Aramac, Queensland

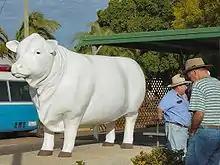
White Bull statue, commemorating Harry Redford's cattle duffing

Little is known about the original indigenous population, although there was a reported massacre of 25 local Aborigines at the nearby Mailman's Gorge. This event remained largely unknown until the publication of "North Queensland Pioneers in 1932." The author stated:"The indigenous people were very numerous in the ranges around Aramac in the early days and the murder of a travelling jeweller and his wife and child caused reprisals. Harried by the police, the offending tribe took refuge in the country of a hostile tribe, and this precipitated wholesale tribal warfare. To this day it is said the mountain caves yield skeletons, the result of this tribal war."An 1865 account said the death of a shepherd or a government employee at Stainburn Downs station, north-west of Aramac, led to a revenge attack by squatters. Three Europeans are supposed to have tracked 30 Aborigines to a cave at Mailman's Gorge and shot them.